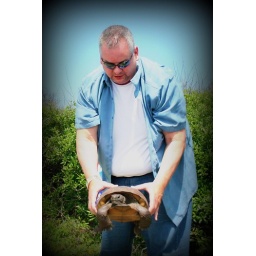
Found this turtle walking in the highway heading back from St. Augustine.